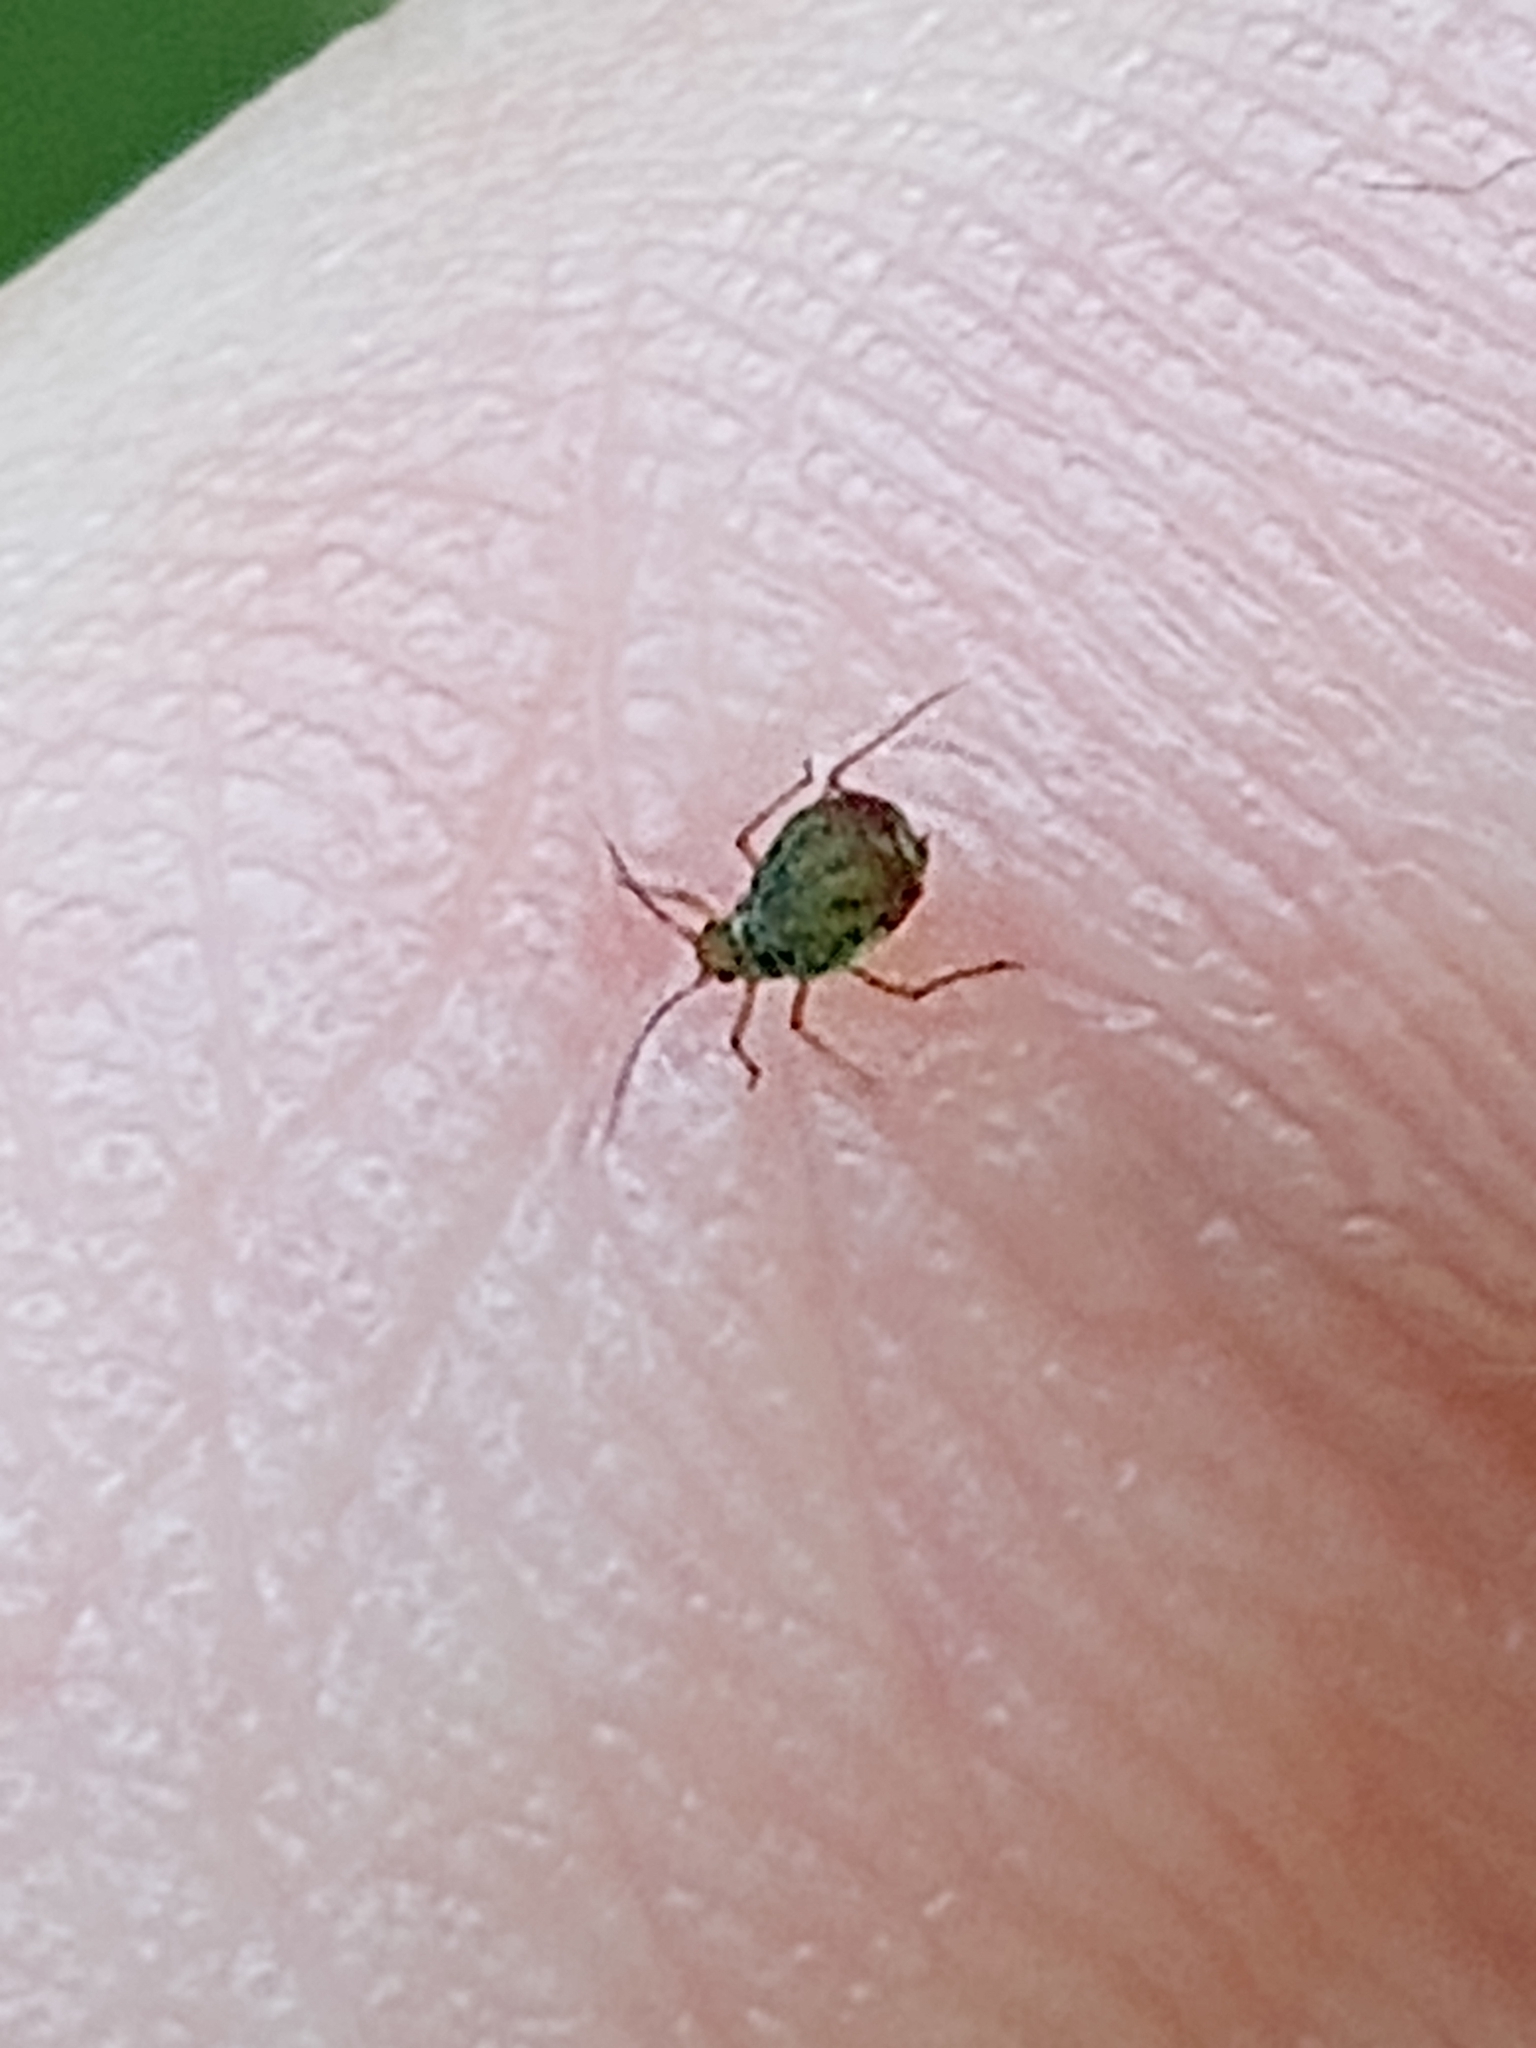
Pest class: bird_cherry_oat_aphid